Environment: real
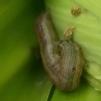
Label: fall_armyworm